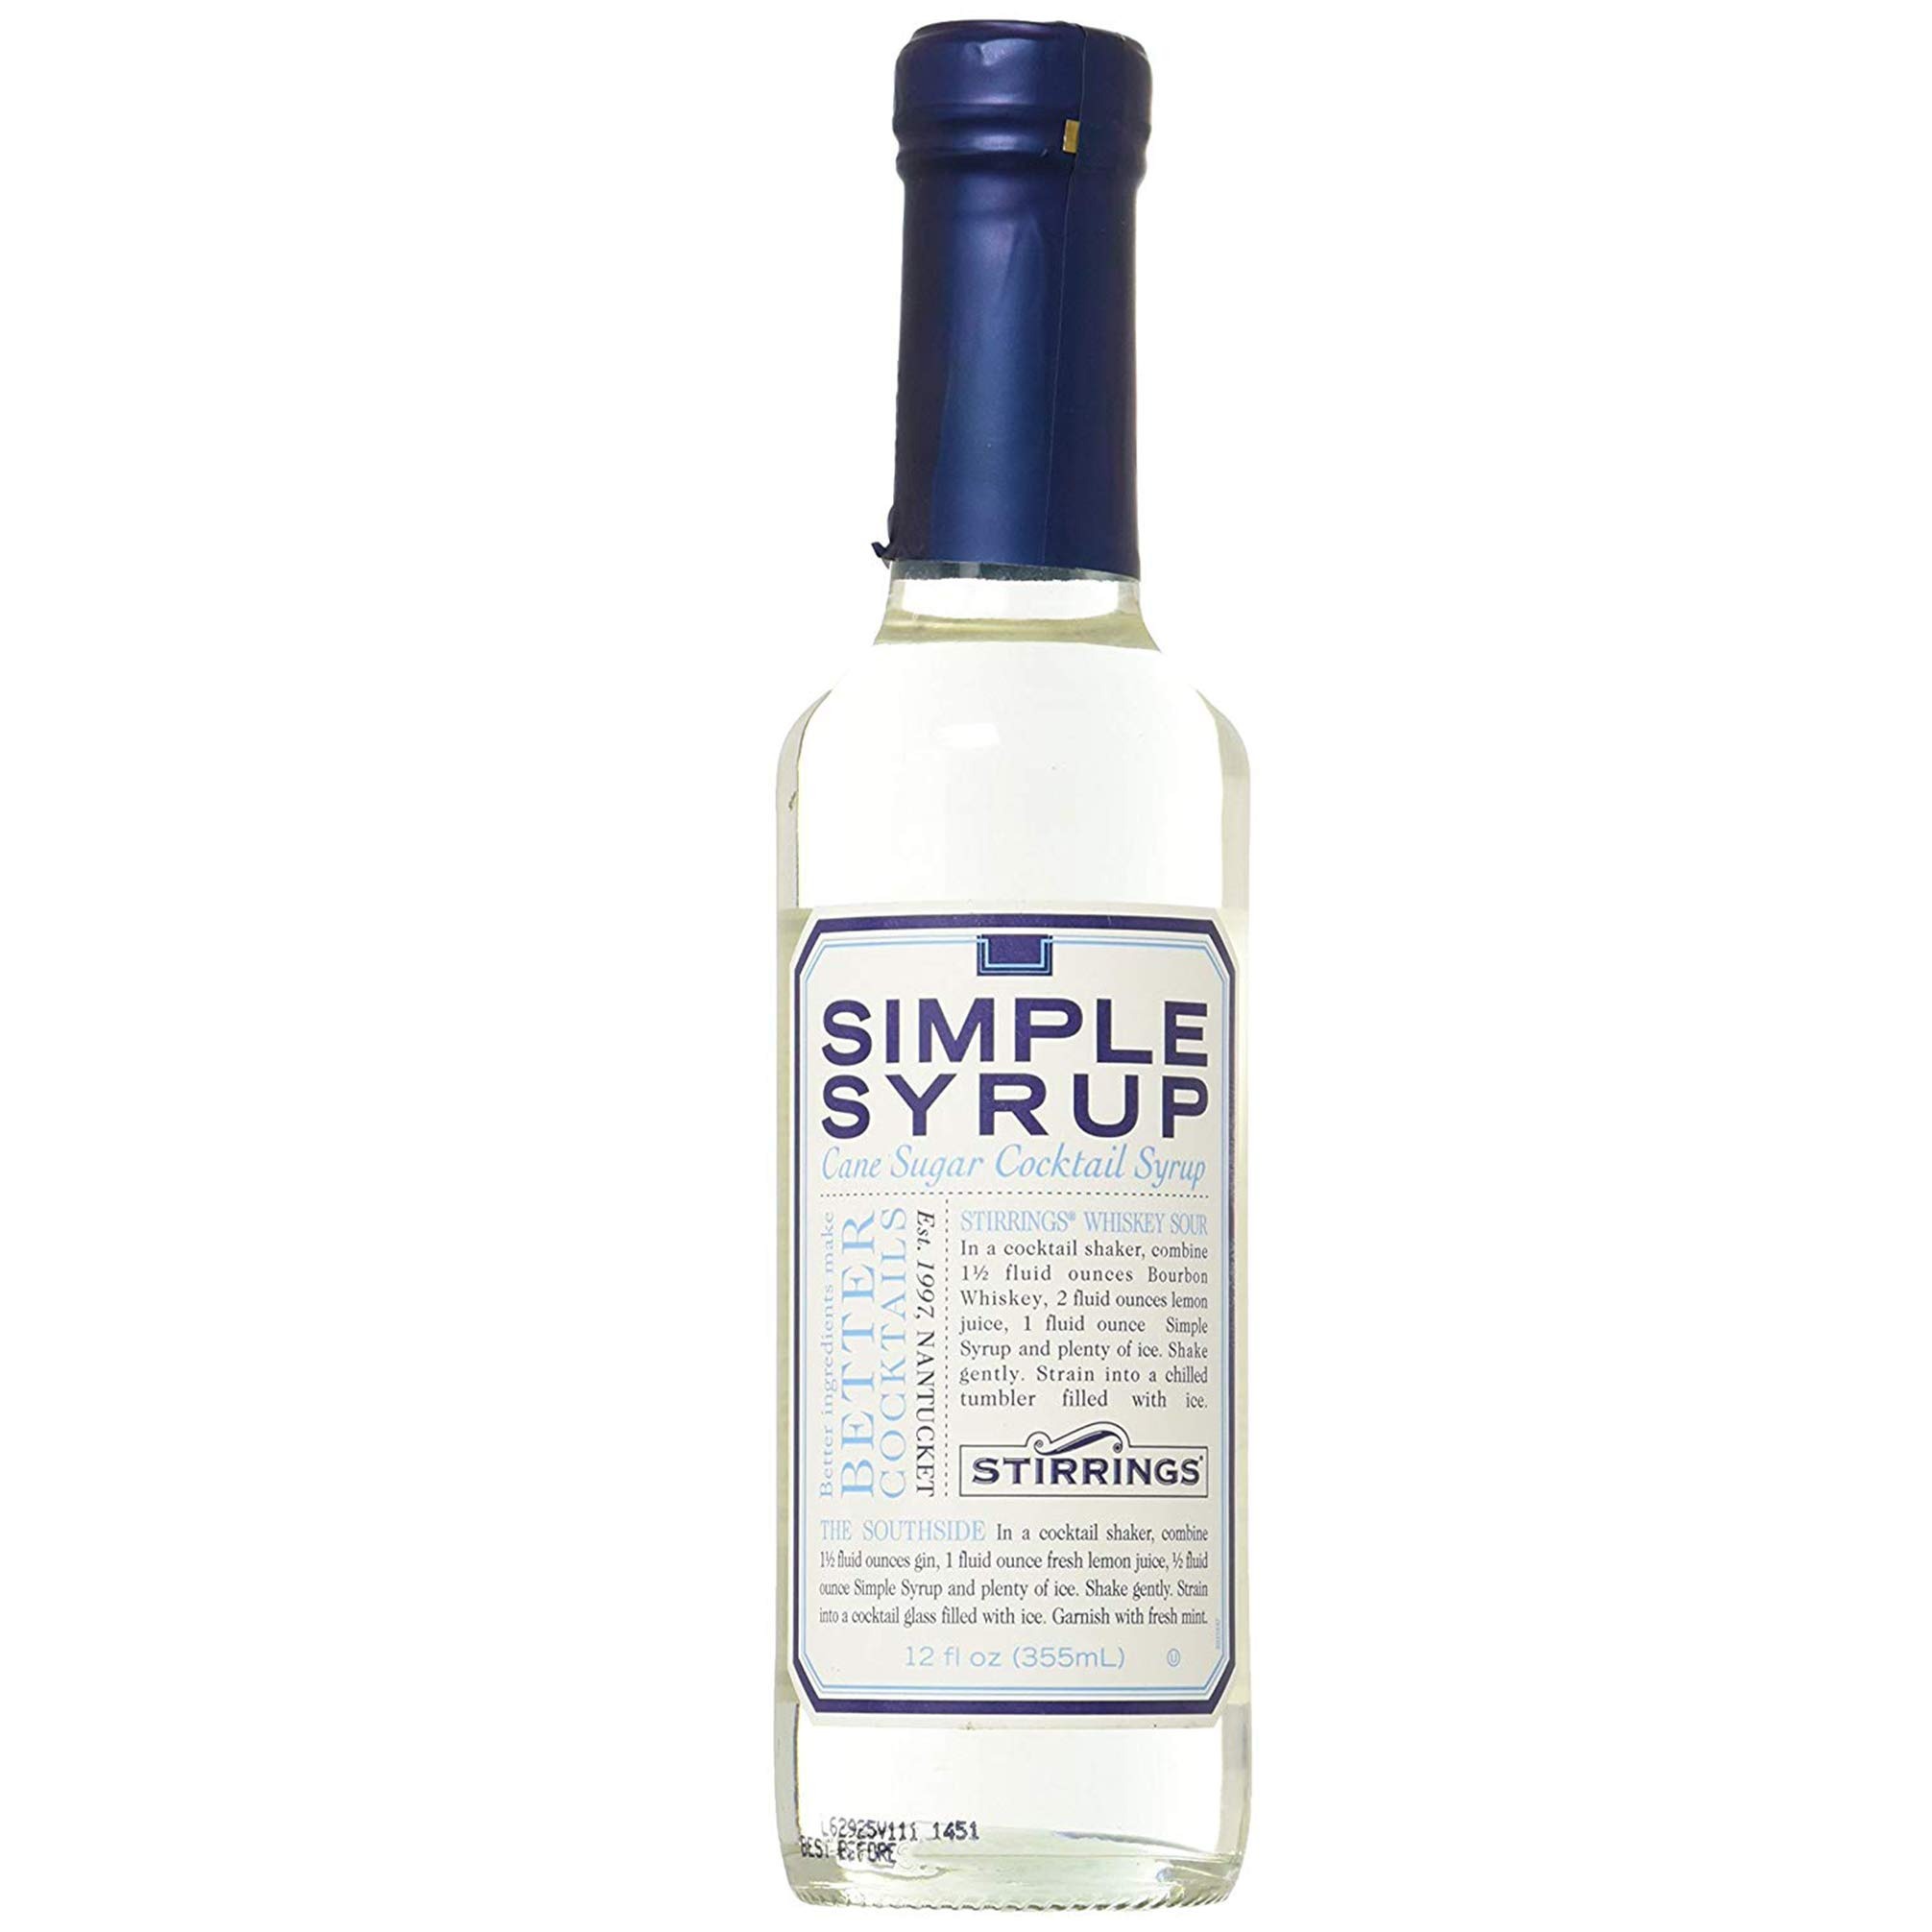
Item Name: Stirrings Pure Cane Simple Syrup Cocktail Mixer, 12 ounce bottle | Pack of (1) |
Bullet Point 1: &#9989 WELCOME TO THE PUREST SIMPLE SYRUP COCKTAIL MIXER AVAILABLE. Made with pure, filtered water and natural cane sugar; Stirrings Simple Syrup provides just the right amount of Sweetness to your favorite cocktail.
Bullet Point 2: &#9989 USE FOR FLAVORING COFFEES, TEAS, AND BAKED GOODS. Bring the coffee shop experience into your own home by adding Simple Syrup mixes into your morning coffee, tea, or iced coffee. Drizzle over cakes and other confections to rescue dry or flat cakes, or to moisten for the ultimate presentation.
Bullet Point 3: &#9989 FREE OF HIGH FRUCTOSE CORN SYRUPS, HARMFUL INGREDIENTS, AND SYNTHETIC PRESERVATIVES. Unlike the competition, which relies on High Fructose Corn Syrup and other harmful ingredients; our formula is built on real, pure cane sugar. Our product is also glass-packaged and BPA Free!
Bullet Point 4: &#9989 ONLY 14 TOTAL CARBS PER SERVING. Amazingly, Stirrings Pure Cane Simple Syrup has only 14 Total Carbs per serving! Use responsibly for even low carb diets.
Bullet Point 5: &#9989 ADD TO CART NOW, and begin the perfect at-home cocktail experience. Don't forget to try our full line of cocktail and margarita mixers, which make a great gift for your favorite cocktail enthusiast!
Value: 12.0
Unit: Fl Oz

Price: 9.98